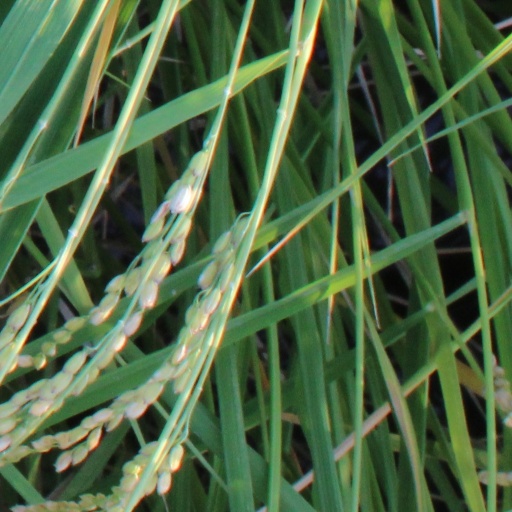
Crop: rice